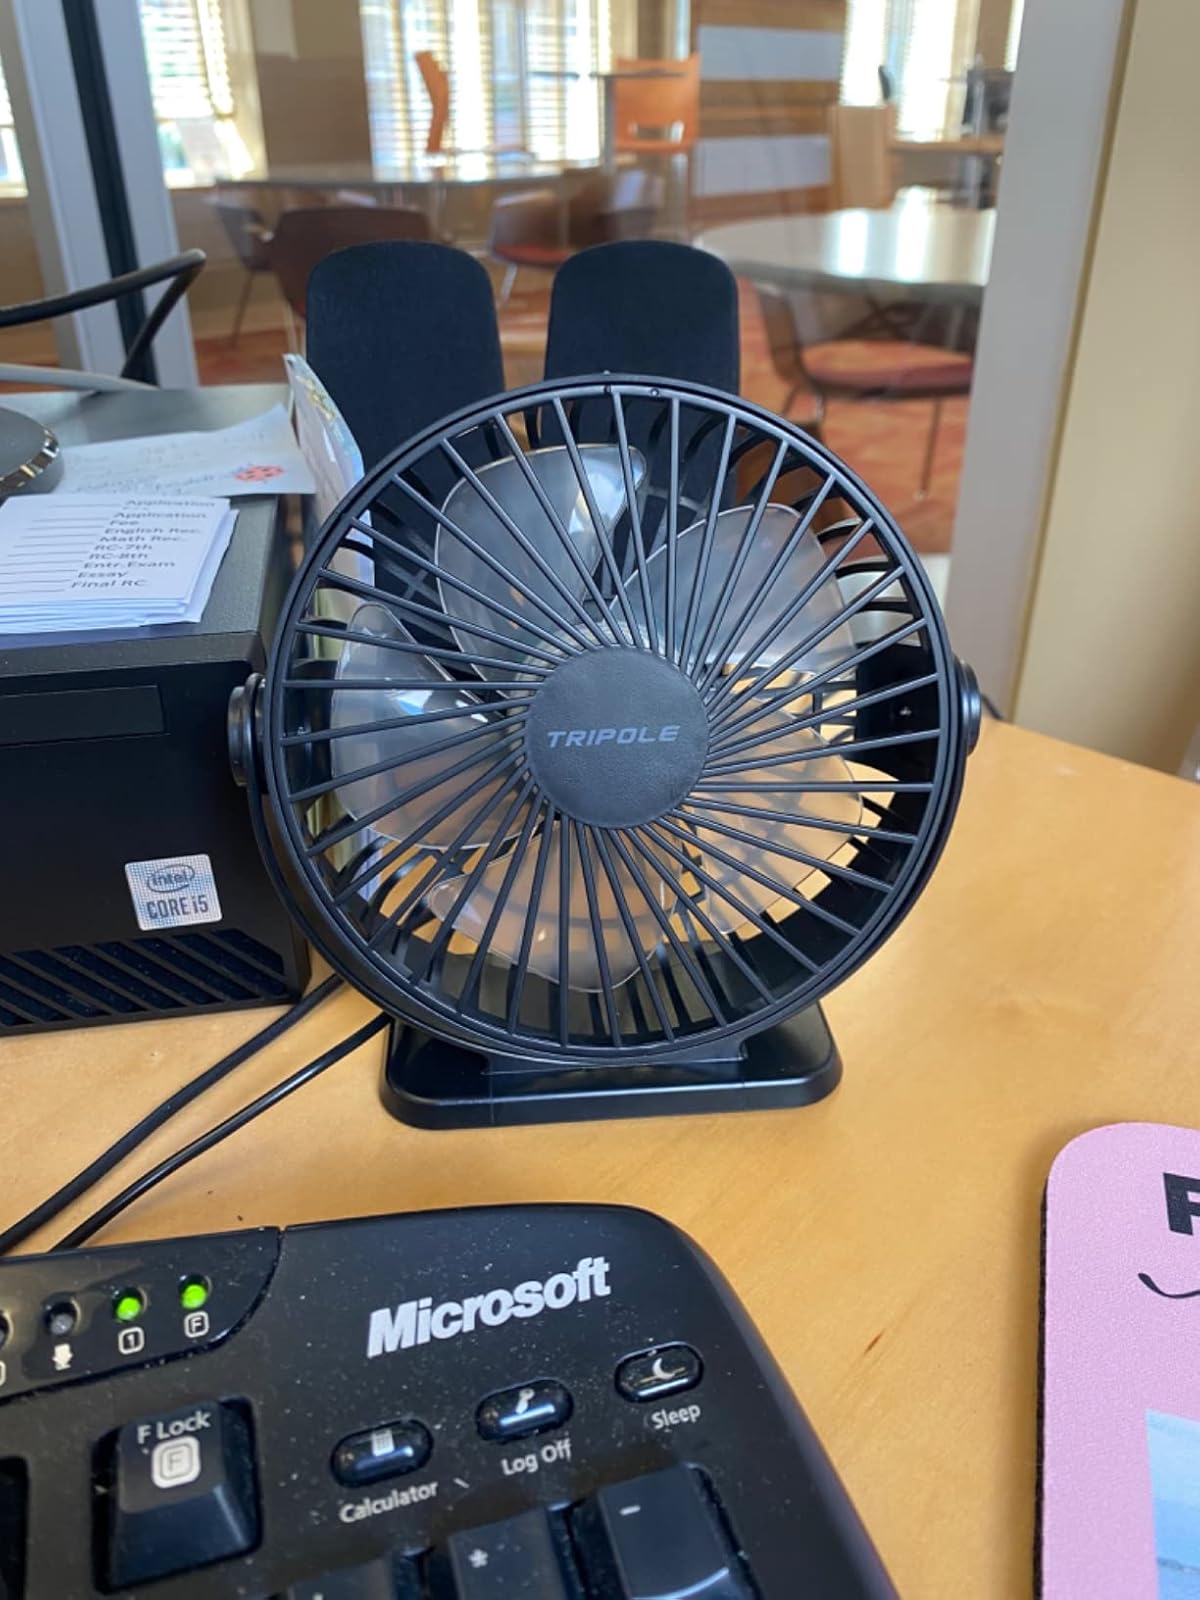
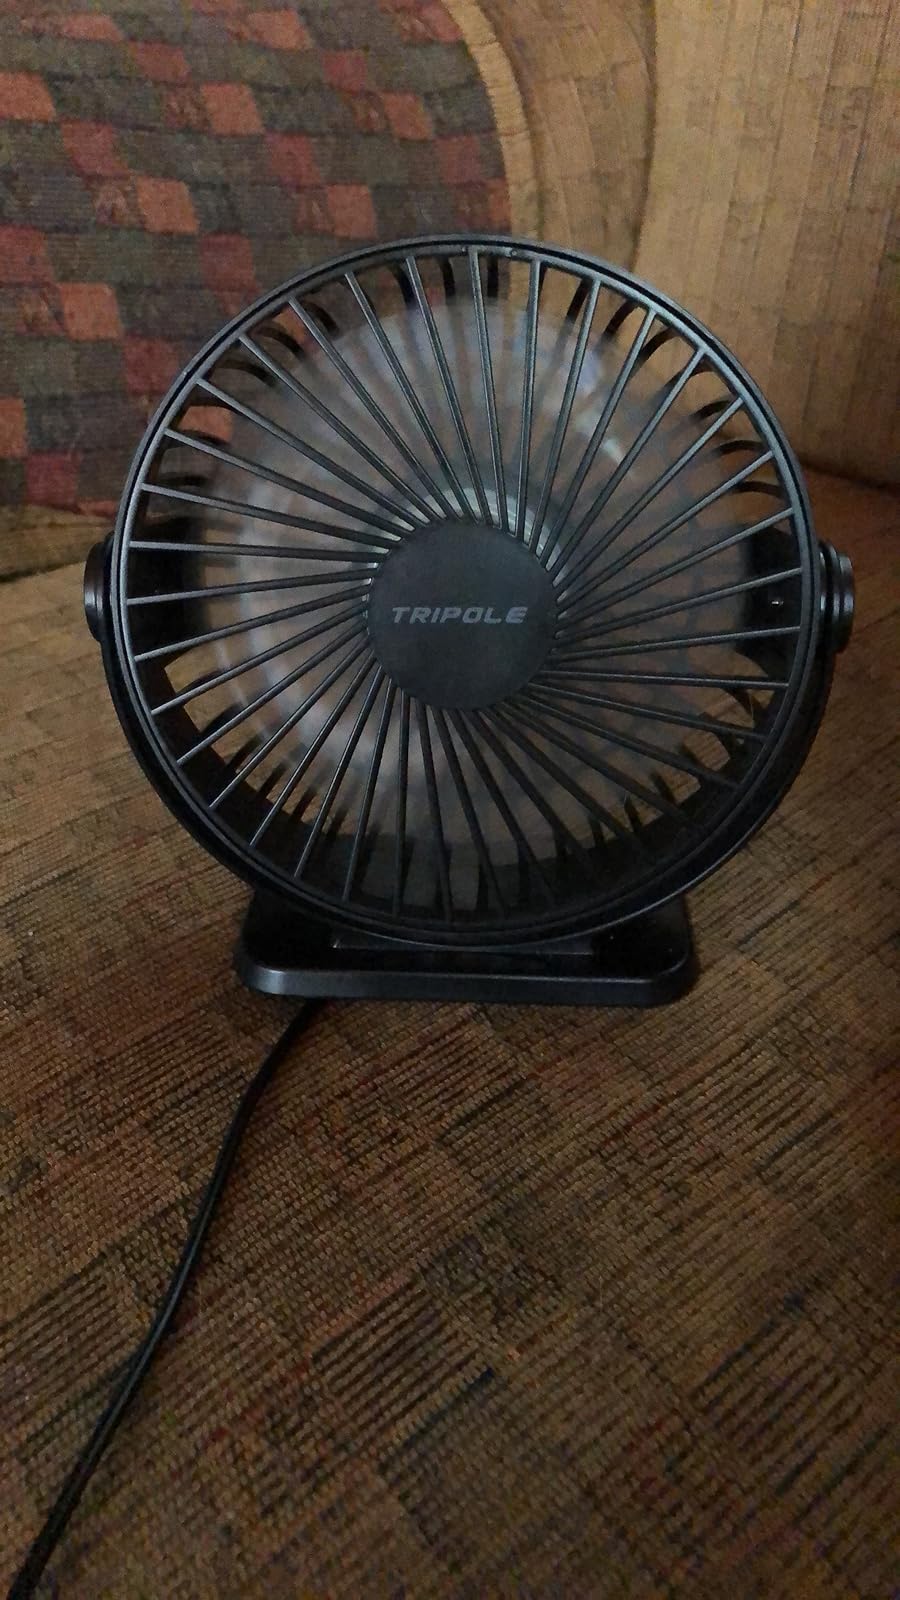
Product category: fan
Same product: yes